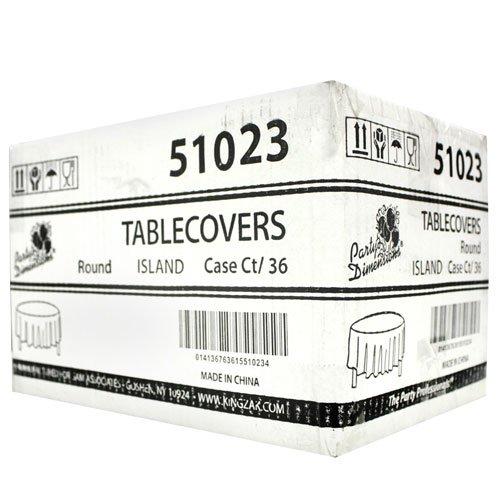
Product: Party Dimensions Single Count Round Plastic Tablecover, 84-Inch, Island Blue
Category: Home & Kitchen | Event & Party Supplies | Decorations | Tablecovers
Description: Island Blue.
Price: $7.46